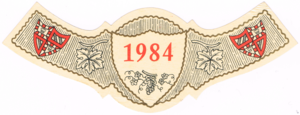
Une étiquette du col d'une bouteille de vin de Bourgogne datant de 1984
Le vignoble de Bourgogne est un vignoble français situé en Bourgogne-Franche-Comté dans les départements de l'Yonne, de la Côte-d'Or et de Saône-et-Loire. Il s’étend sur 250 km de longueur du nord de Chablis au sud du Mâconnais.